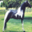
Label: horse